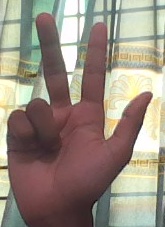
ASL sign: 3